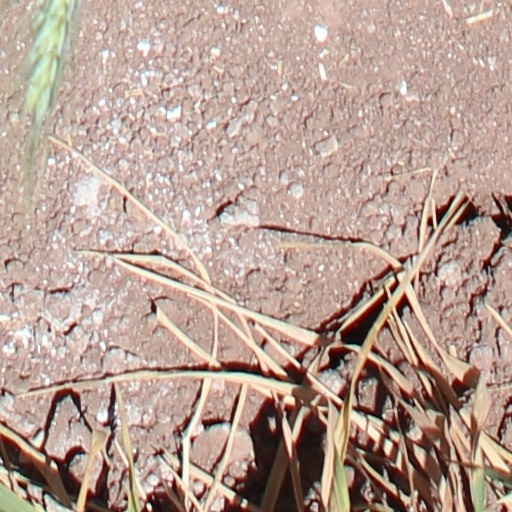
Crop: wheat